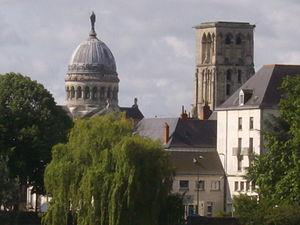
La Basilique et la Tour Charlemagne depuis l'île Simon - Tours